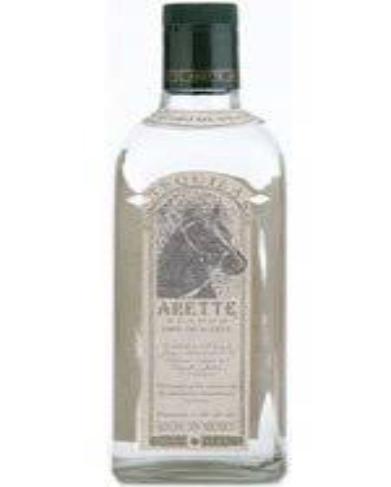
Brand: Arette
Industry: Food